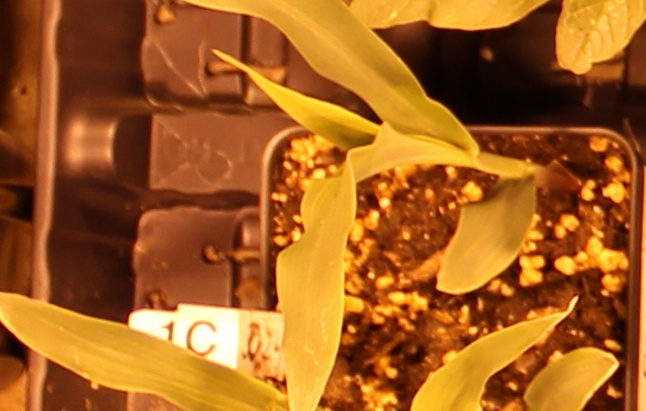
Label: Corn